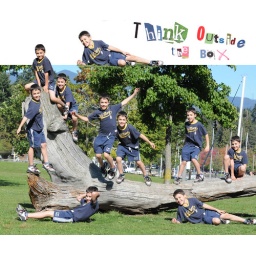
Thinking outside the box - Clones boy all over even getting out of the picture.